Romani people in Slovenia

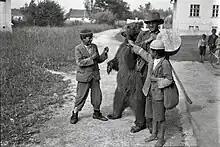
Roma with a bear in Šmarca in 1934

According to the 2002 census, there were 3,246 Romani individuals living in Slovenia. They constitute 0.5 percent of the total population. The Slovenia Roma speak Balkan Romani and Italian. The Roma have been living in Slovenia since the 15th century.